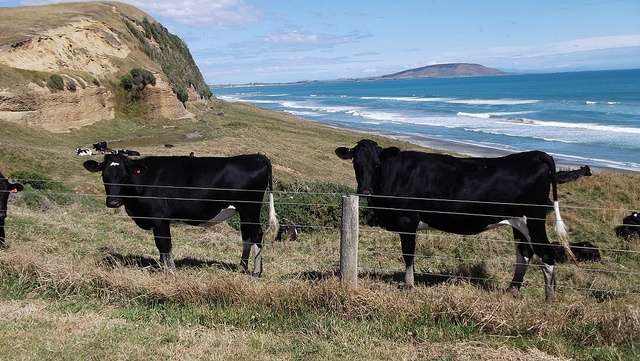
The cows are looking at the photographer taking the picture.
Several cows grazing in a field overlooking the ocean.
Cows are standing on a hillside by an ocean.
Two adult cows are standing close to a fence.
Two cows inside a barb wire fence overlooking the ocean.